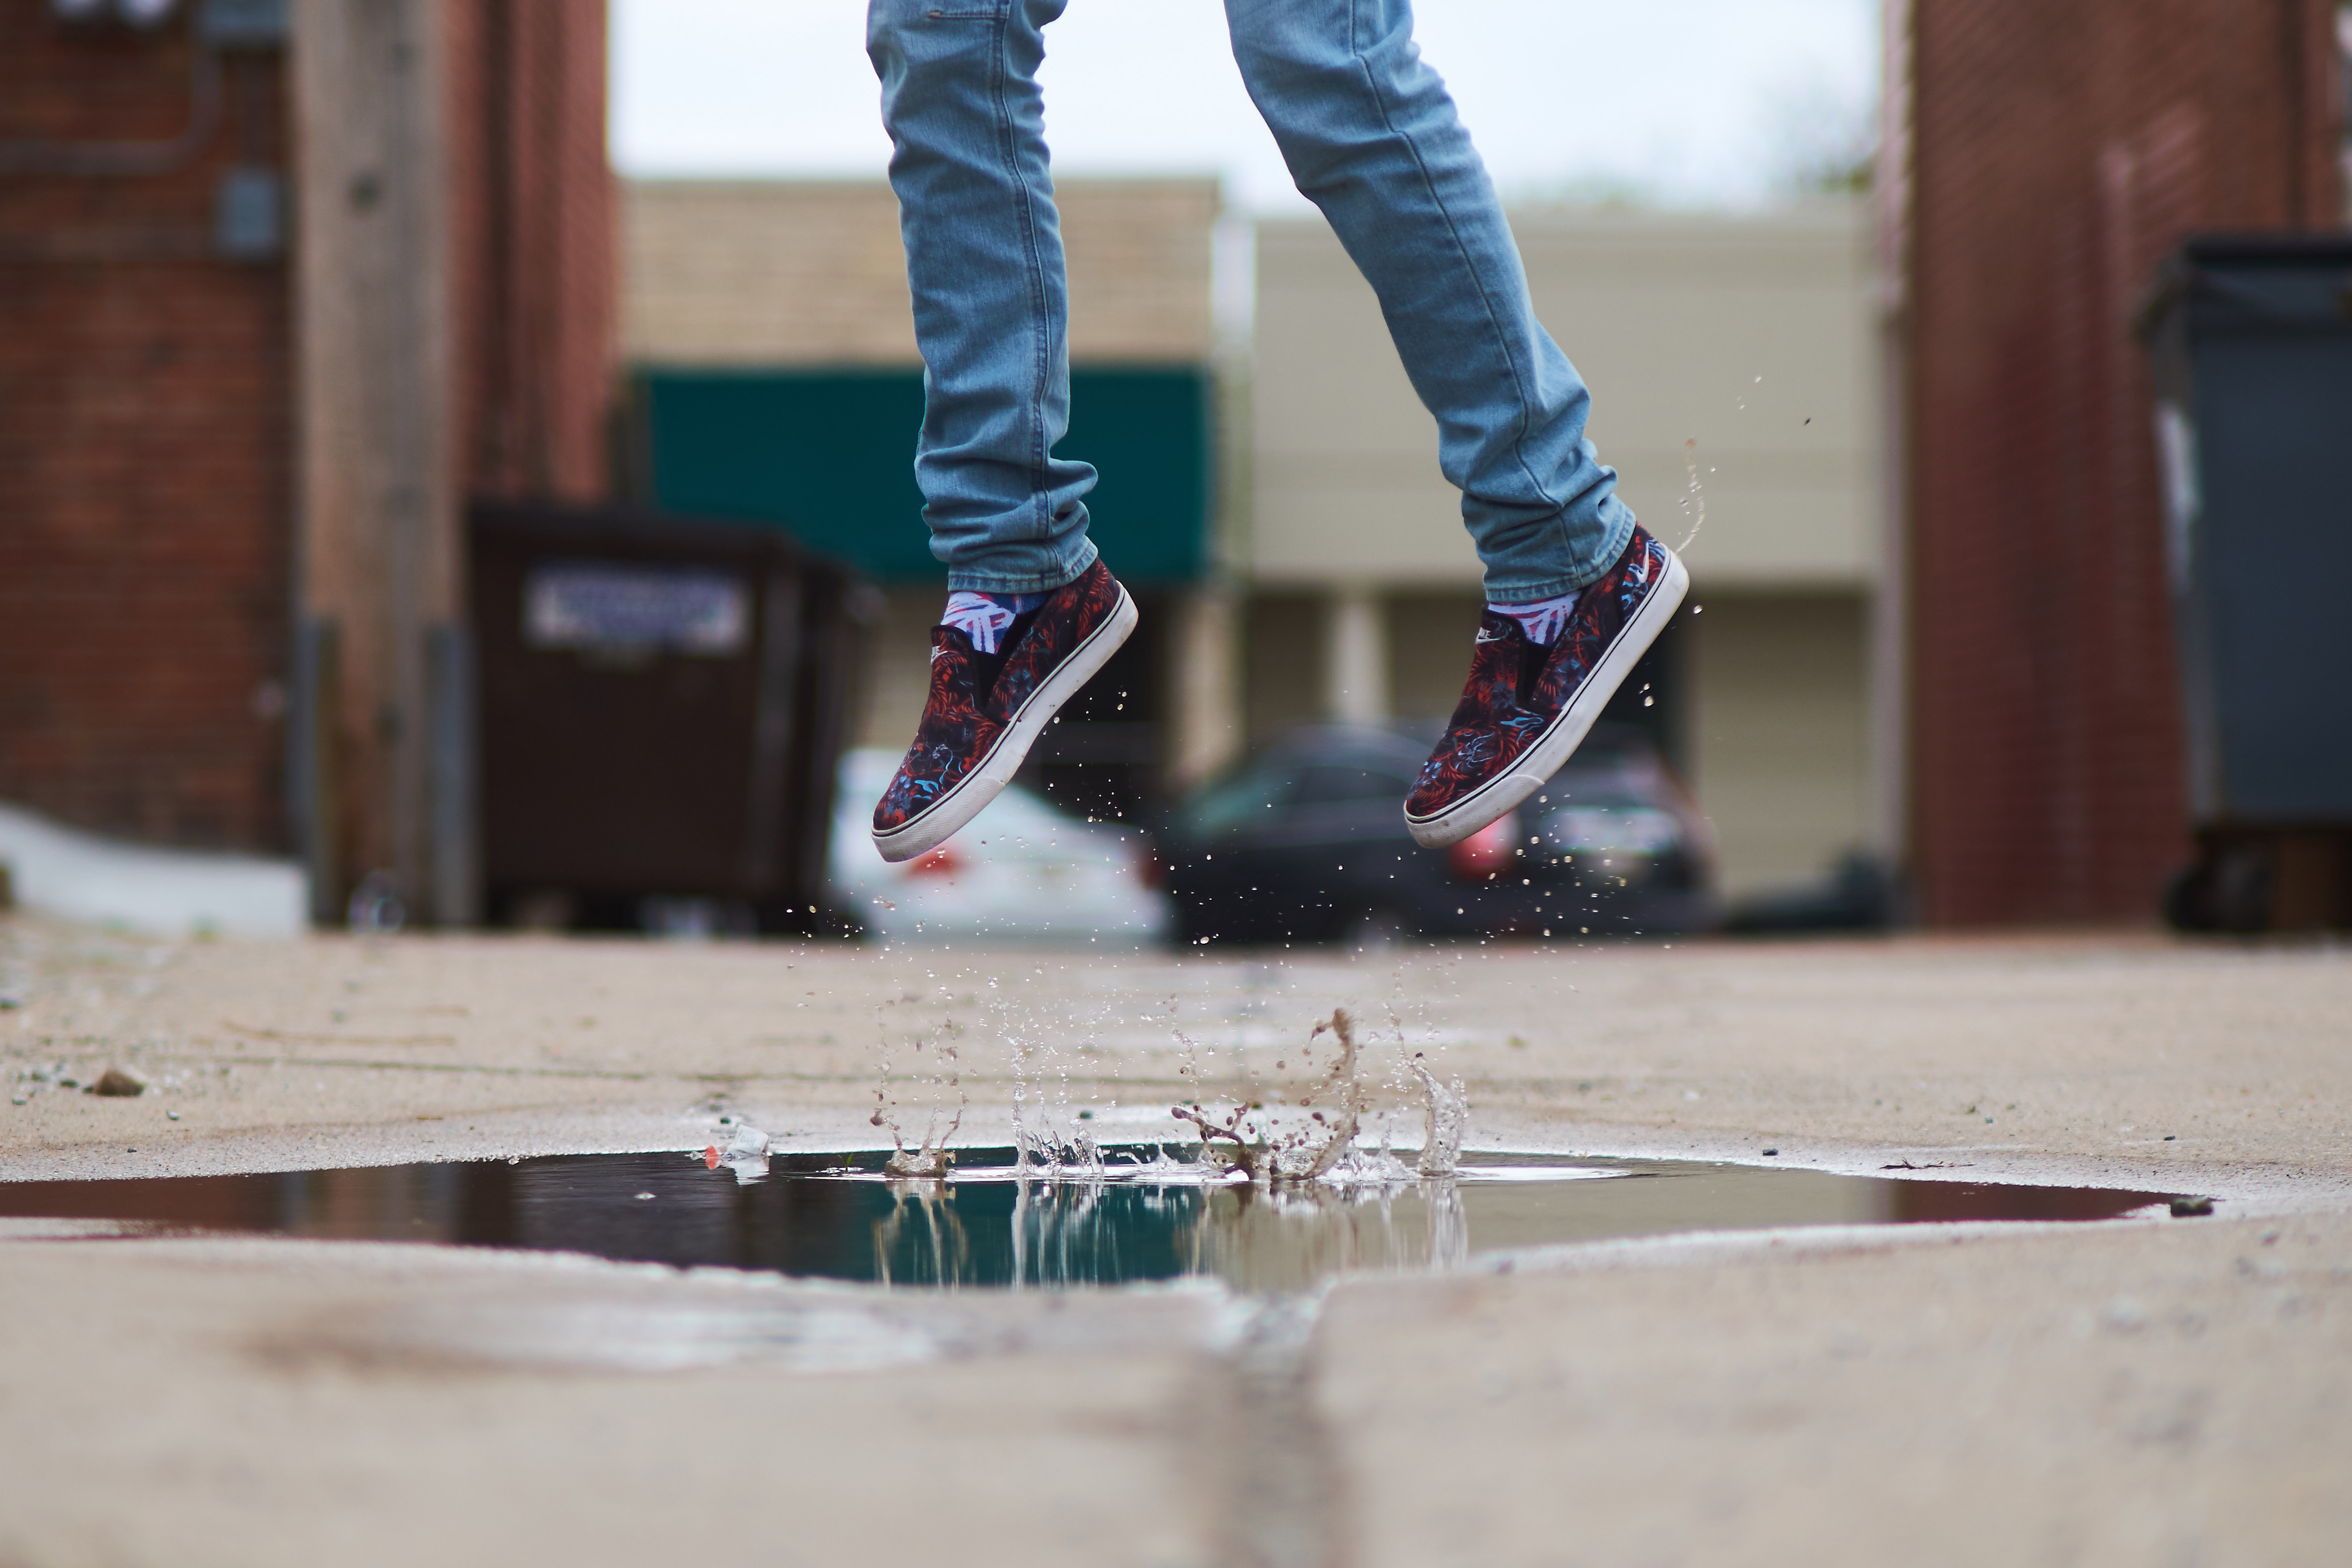
person, winter, photography, feet, jumping, spring, splash, puddle, color, fashion, blue, shoes, footwear, photograph